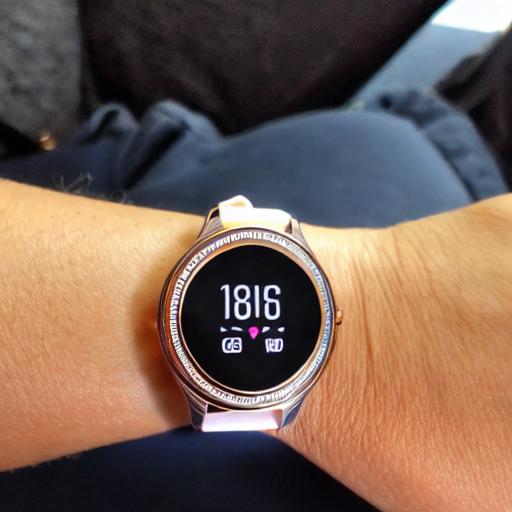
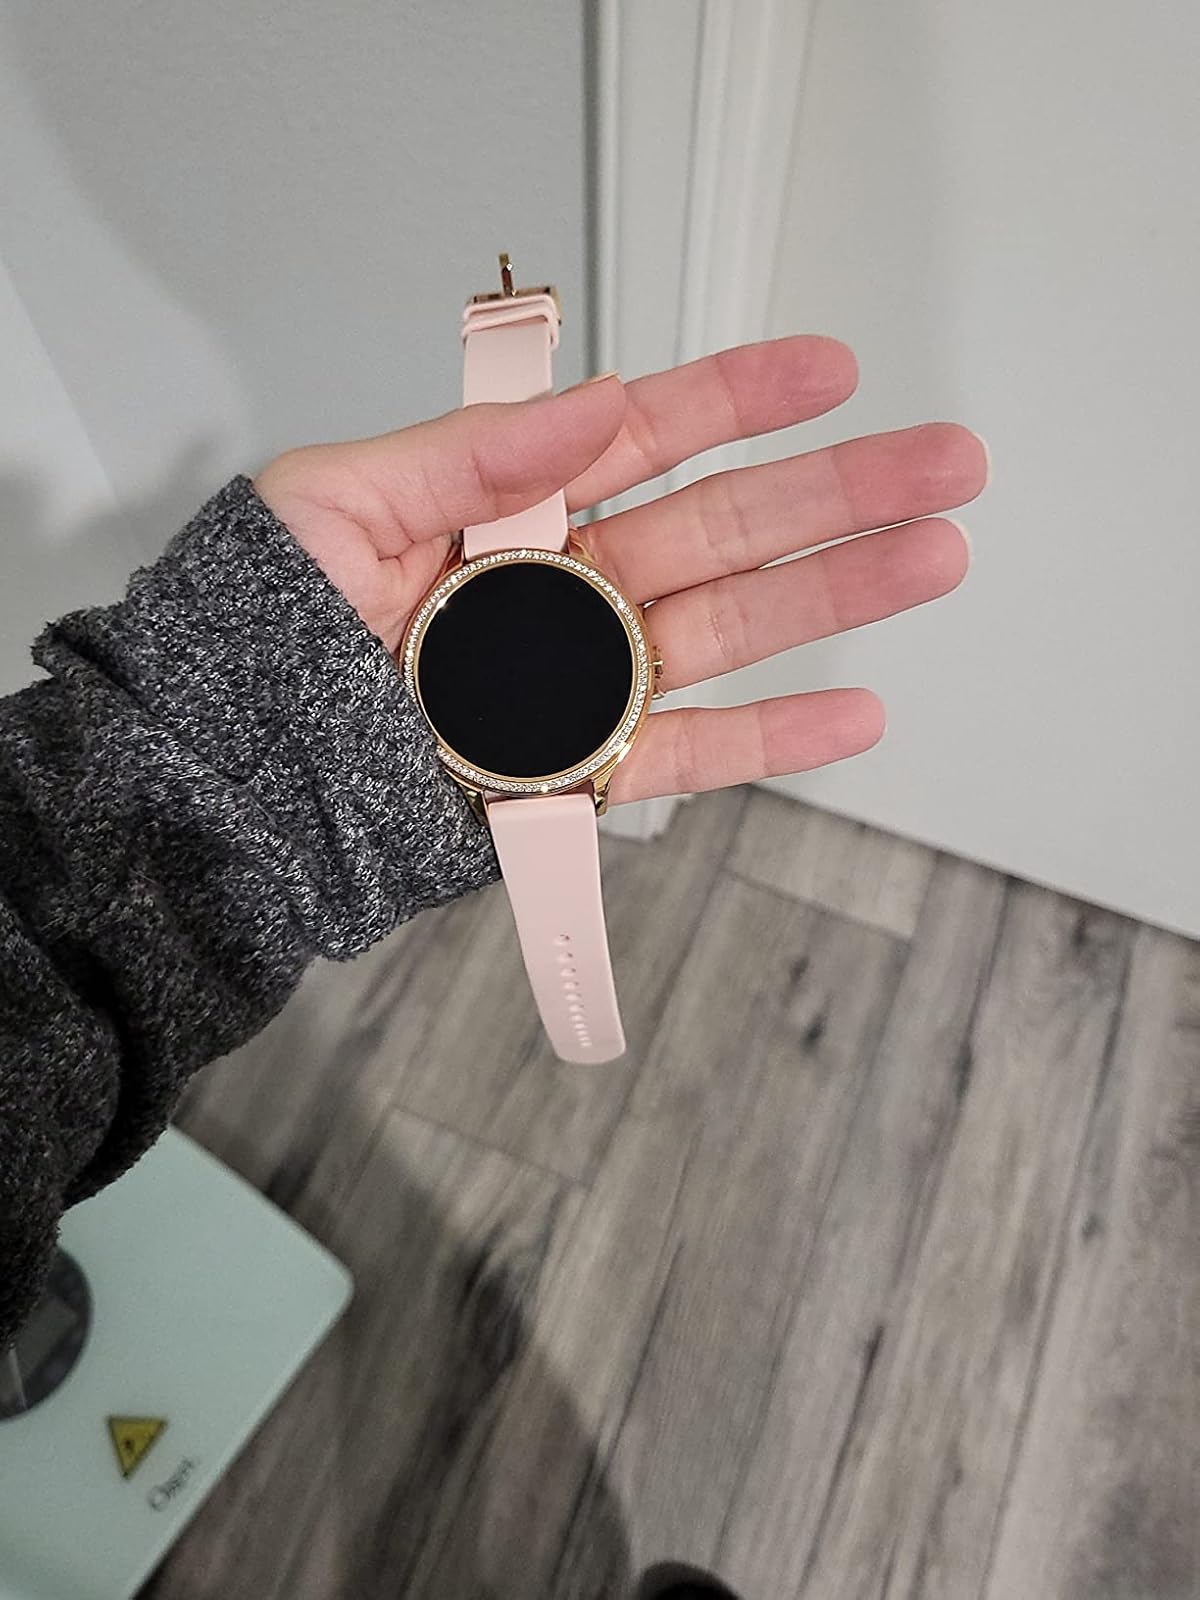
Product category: smartwatch
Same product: no